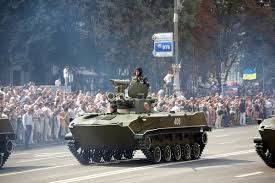
Label: BMD